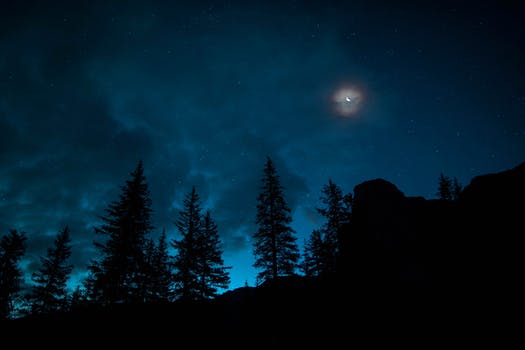
Label: No Watermark